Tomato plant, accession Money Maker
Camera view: tilt-top (135 deg); turntable rotation: 0 degrees
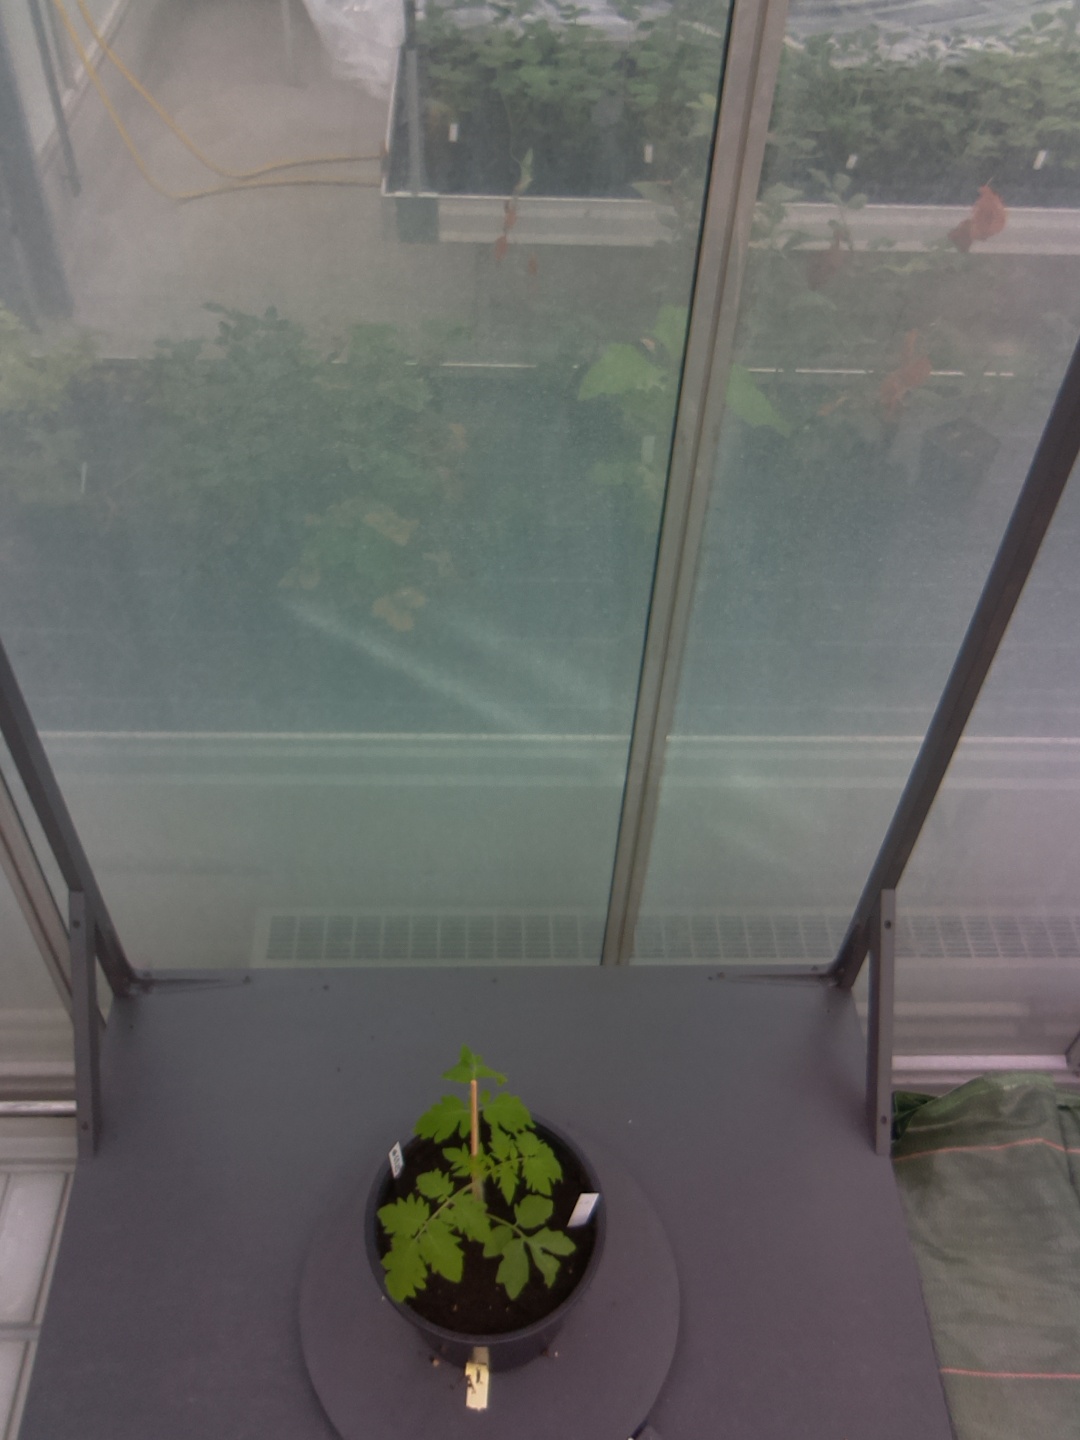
BBCH growth stage 13: 6 of true leaves visible